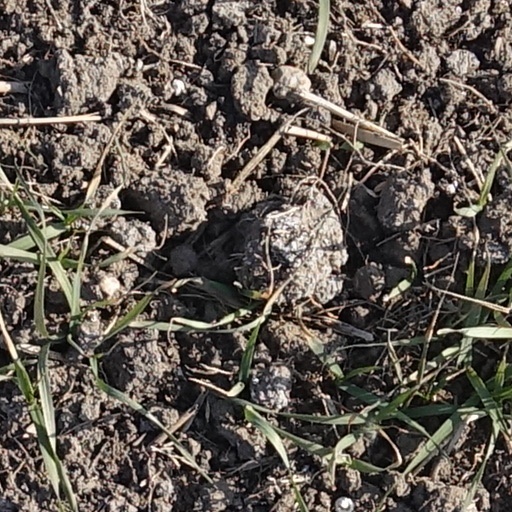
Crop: wheat